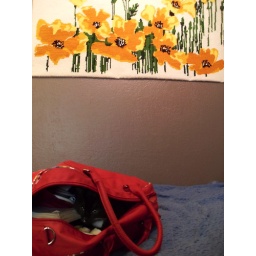
cufflynx in my bag and our new wall hanging.